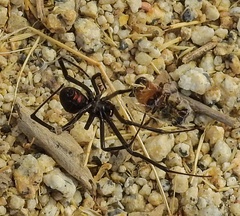
Species: Lactrodectus_hesperus